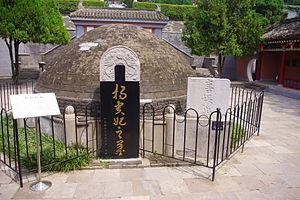
La belle Yang Yuhuan, connue généralement sous le surnom de Yang Guifei était la concubine favorite de l'empereur Xuanzong des Tang, qui régna de 712 à 756. Bien qu'elle ait été une concubine de haut rang, elle ne s'est jamais mêlée de politique. Elle est l'une des quatre beautés de la Chine antique.